Khris Davis

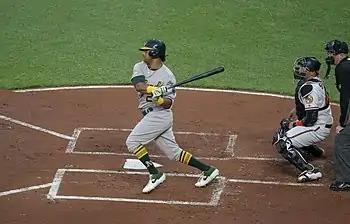
Khris Davis in 2019

The Brewers added Davis to their 40-man roster during the 2012–13 offseason. After a productive spring training, Davis made the final roster cut and made his major league debut on opening day, grounding out in a pinch-hit appearance. Five days later, Davis made his first major league start in left field and recorded his first major league hit, a double off Patrick Corbin of the Arizona Diamondbacks. After a poor start that saw him bat just .188, Davis was optioned to Nashville.